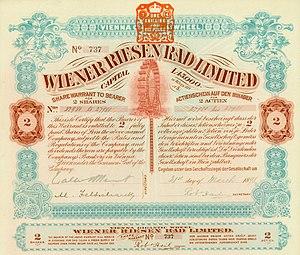
La Grande Roue de Vienne est une grande roue de 64,75 mètres de hauteur située à l'entrée du parc d'attractions du Prater à Leopoldstadt, le deuxième arrondissement de la capitale autrichienne, Vienne. Elle est l'une des attractions touristiques les plus populaires de Vienne et symbolise le quartier ainsi que, pour beaucoup de personnes, la ville elle-même.